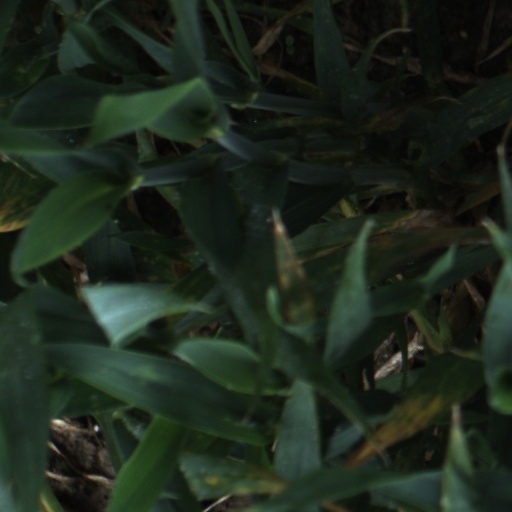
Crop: wheat